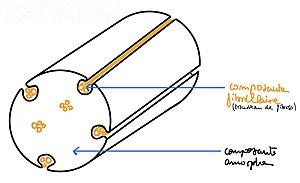
Schéma d’une fibre élastique mature, on distingue la composante fibrillaire et la composante amorphe de la fibre
La fibuline est une protéine qui assure le lien entre la composante fibrillaire et la composante amorphe des fibres élastiques.